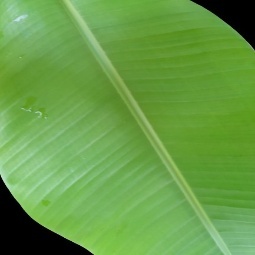
Label: Healthy